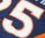
Number: 5